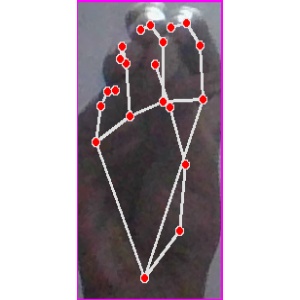
अक्षर: ङ